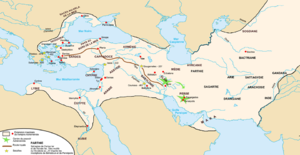
Carte représentant l'empire perse achéménide sur laquelle on peut observer la Babylonie.
La Babylonie était une satrapie centrale de l'Empire perse, abritant d'importantes villes comme la capitale de l'empire, Babylone, depuis le VIᵉ siècle av. J.-C.. C'est dans sa capitale qu'a eu lieu le premier partage de l'empire d'Alexandre après sa mort en 323.